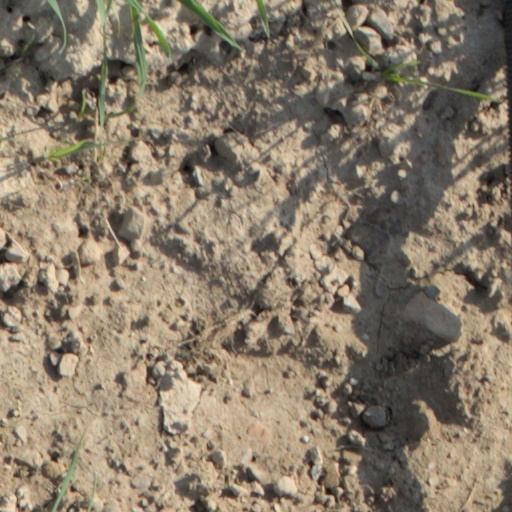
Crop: wheat